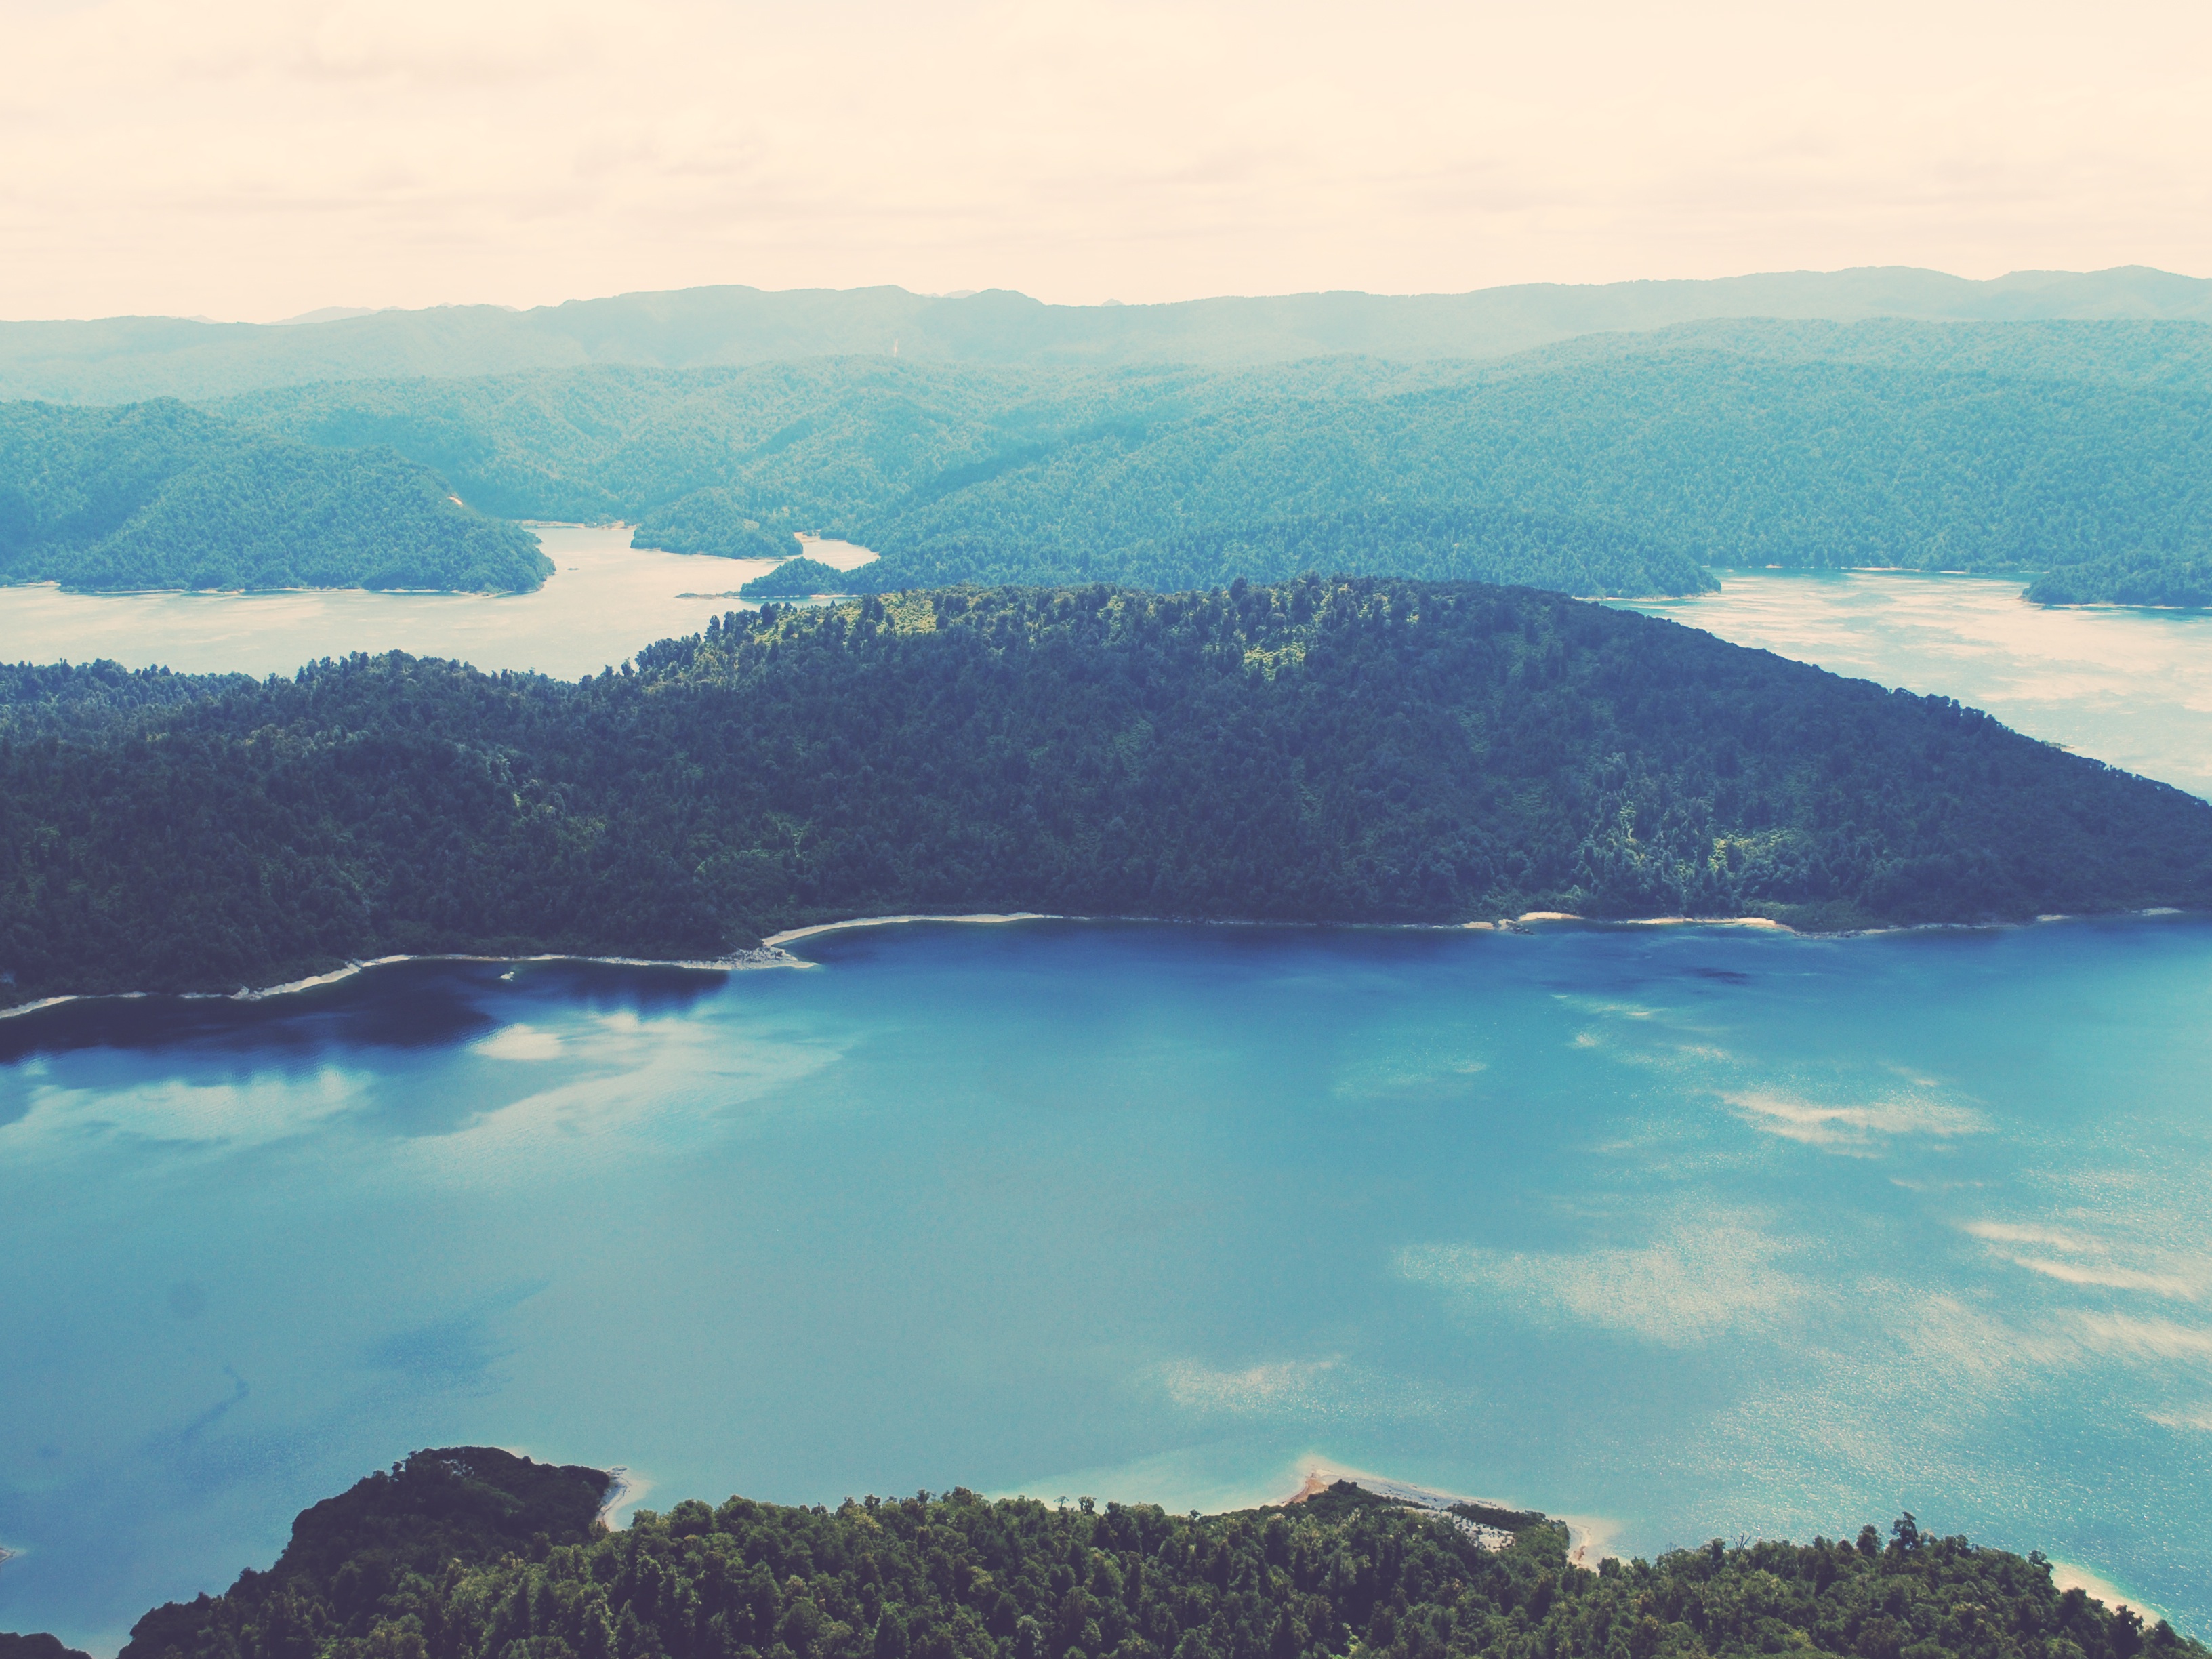
landscape, sea, coast, nature, mountain, hill, lake, lagoon, bay, reservoir, aerial, body of water, plateau, fell, loch, crater lake, landform, geographical feature